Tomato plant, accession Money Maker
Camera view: vertical (180 deg); turntable rotation: 210 degrees
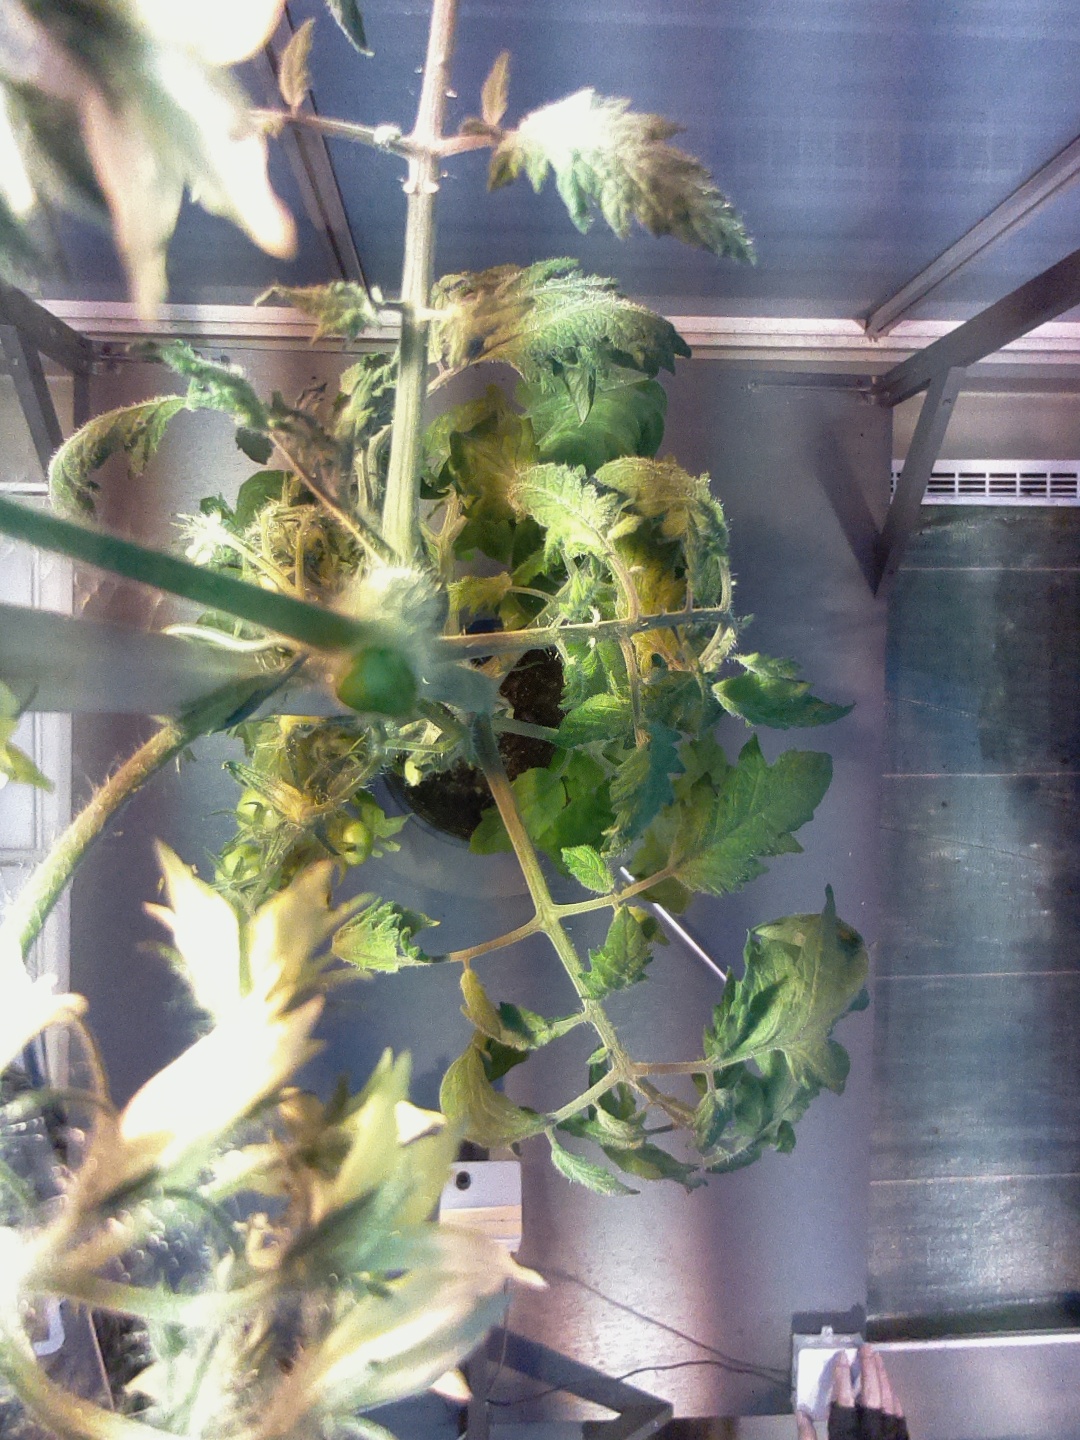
BBCH growth stage 73: 30%-40% of final fruit size